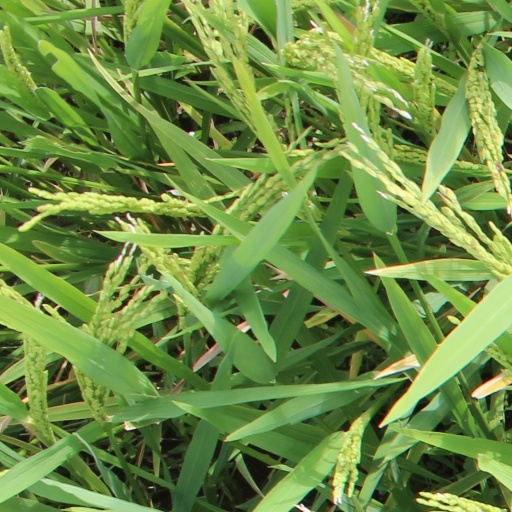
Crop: rice